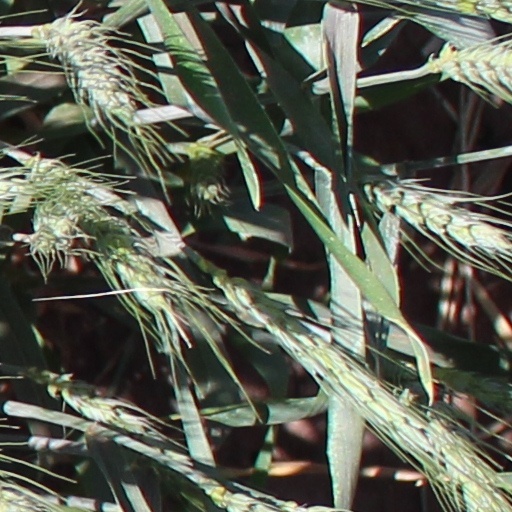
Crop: wheat